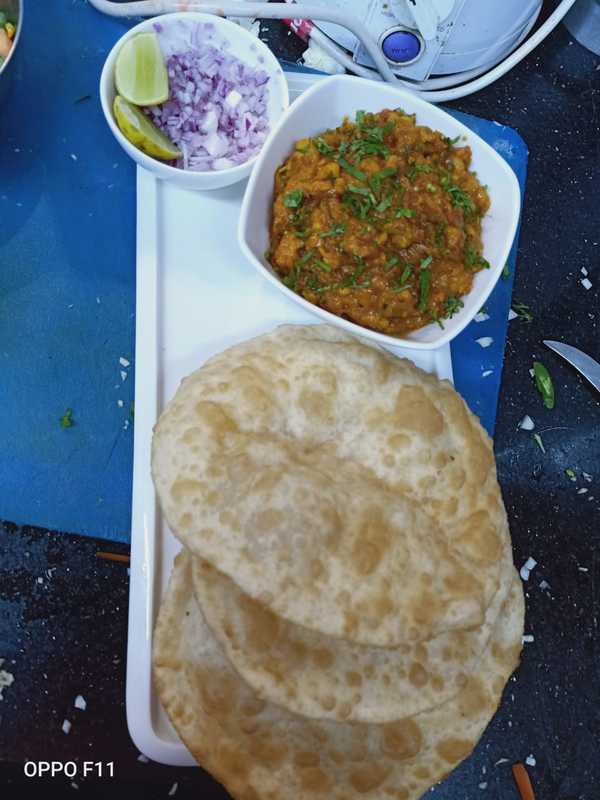
Dish: chole_bhature